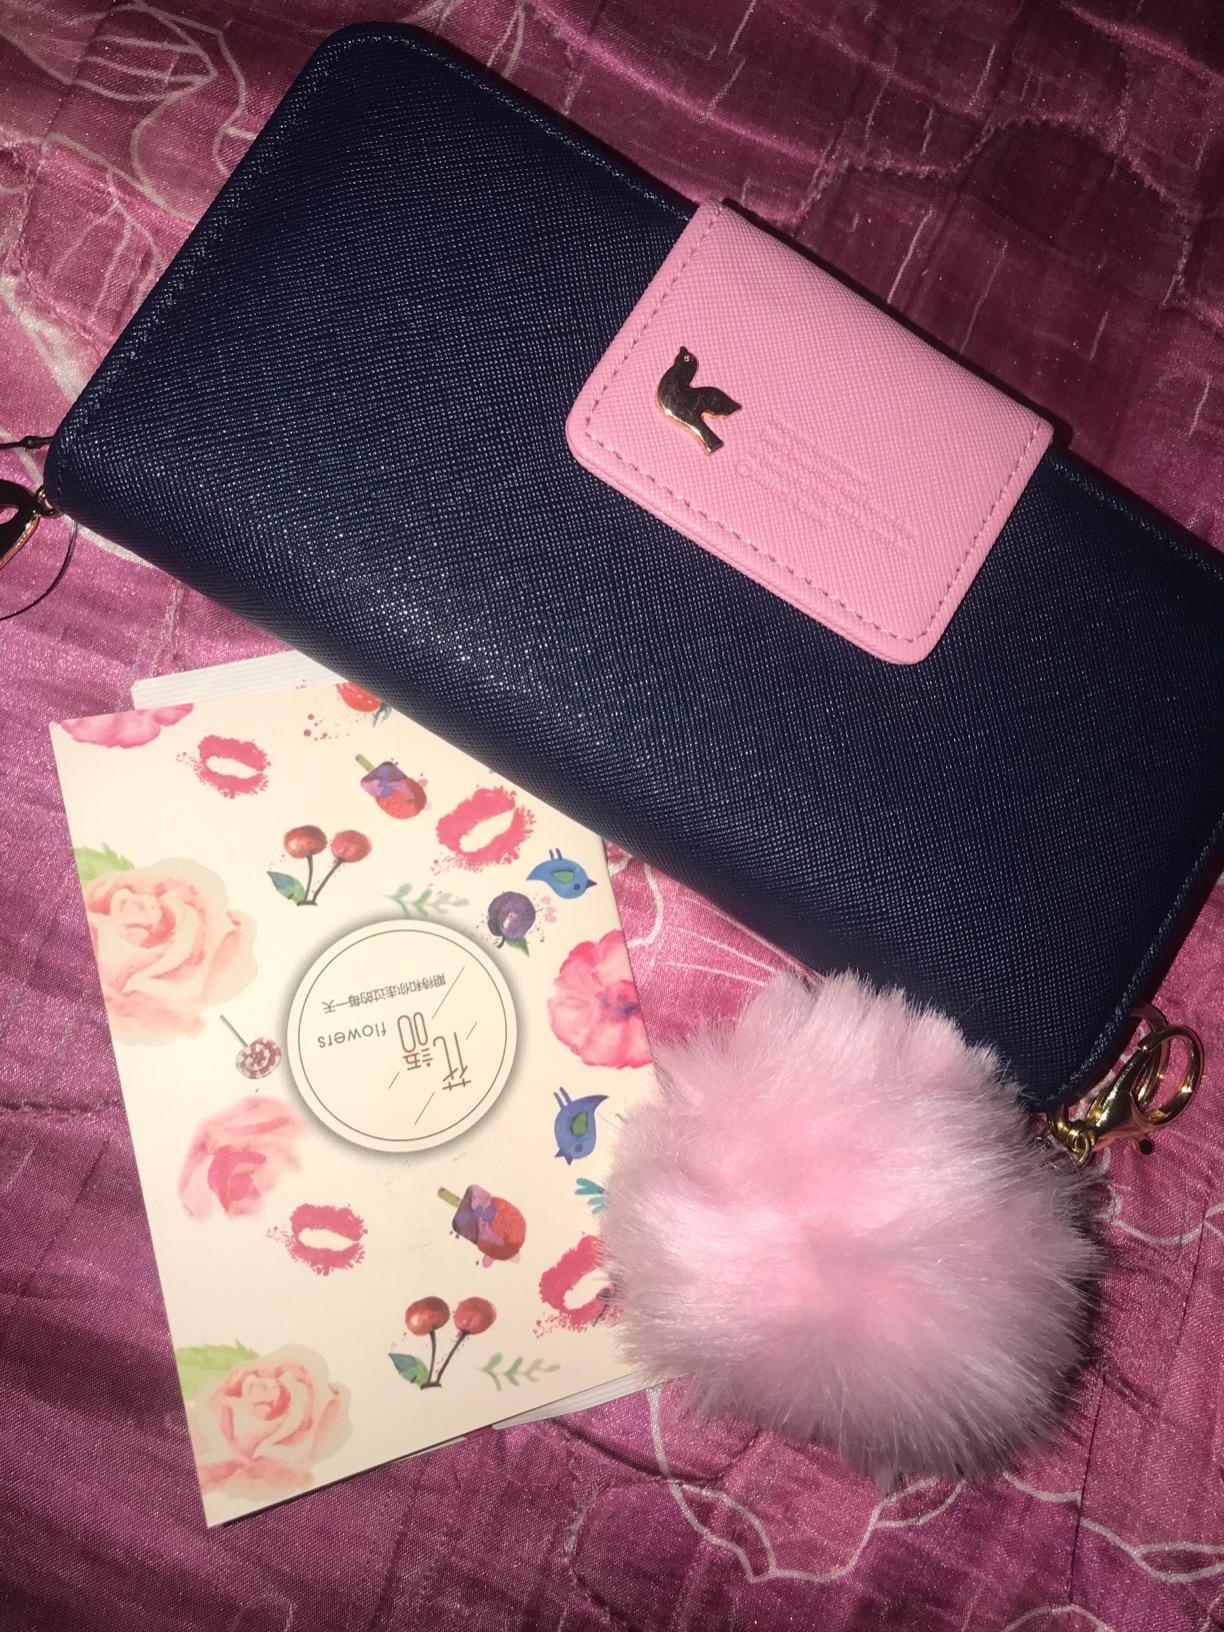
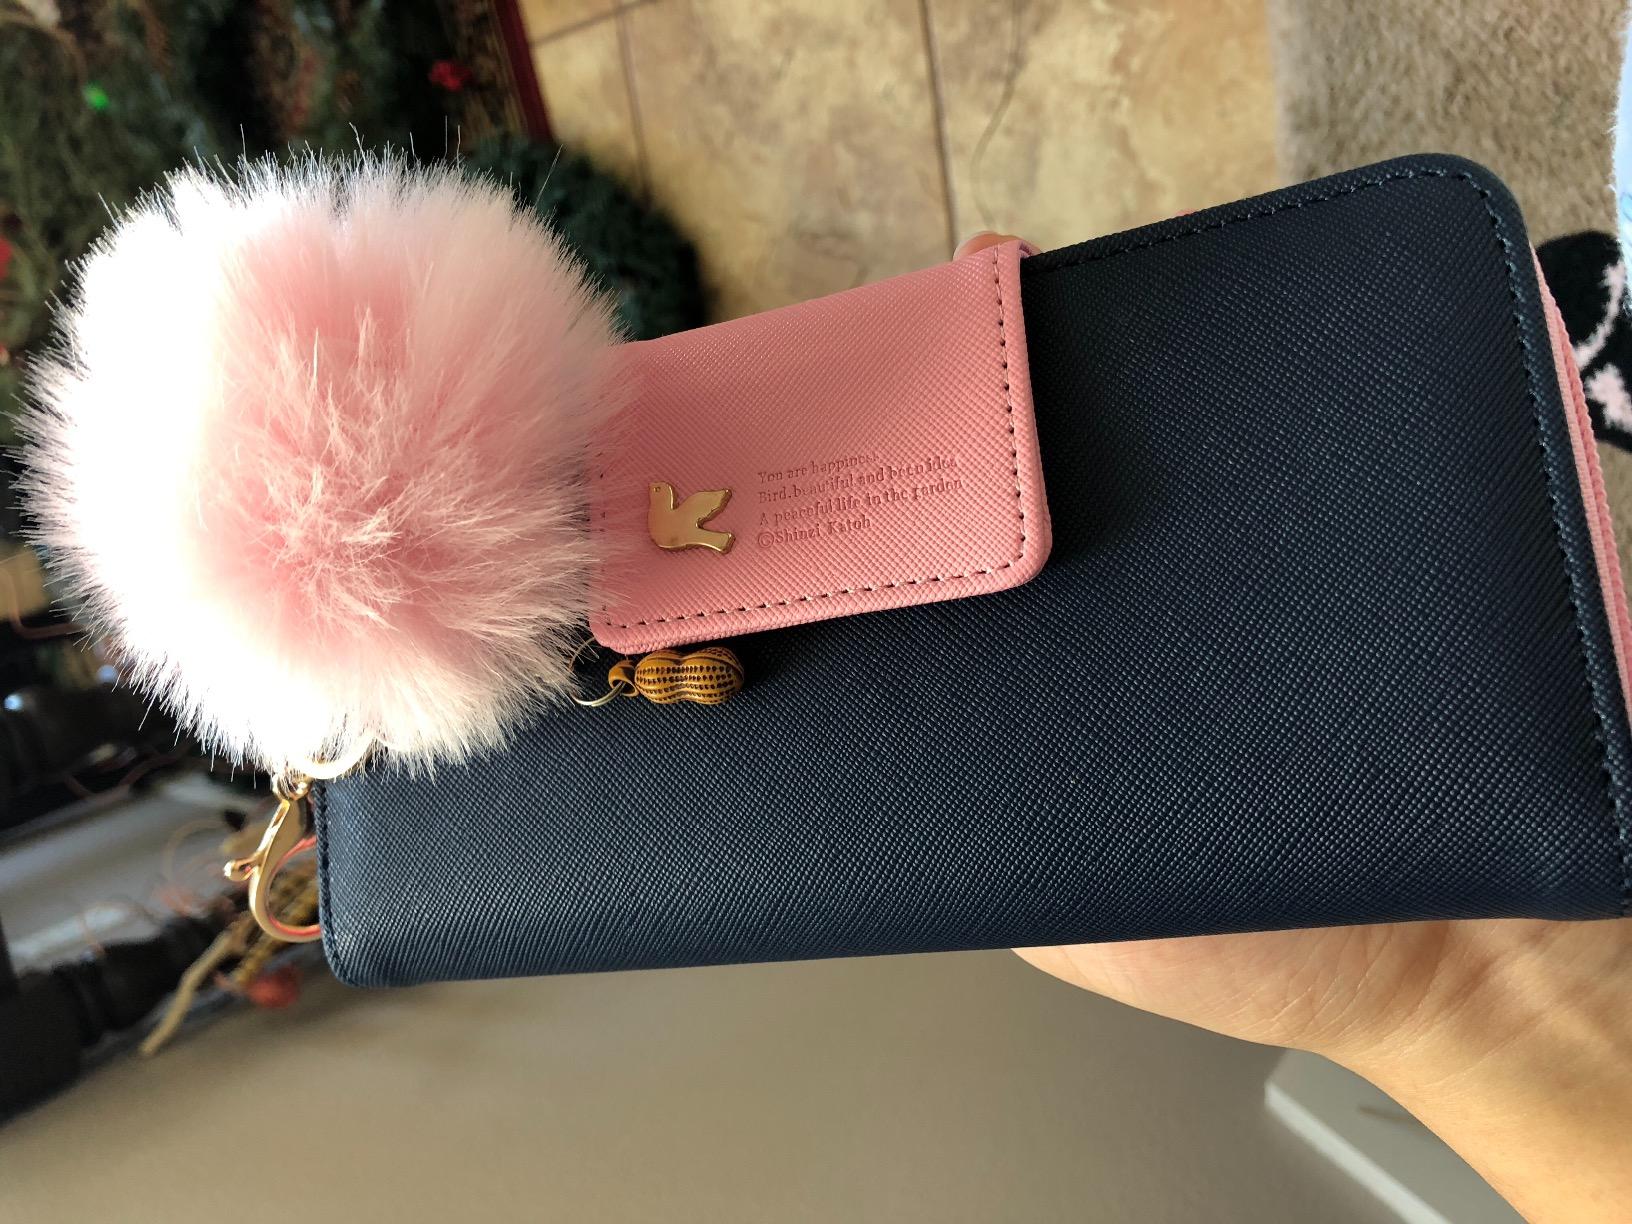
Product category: accessories_handbag
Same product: yes